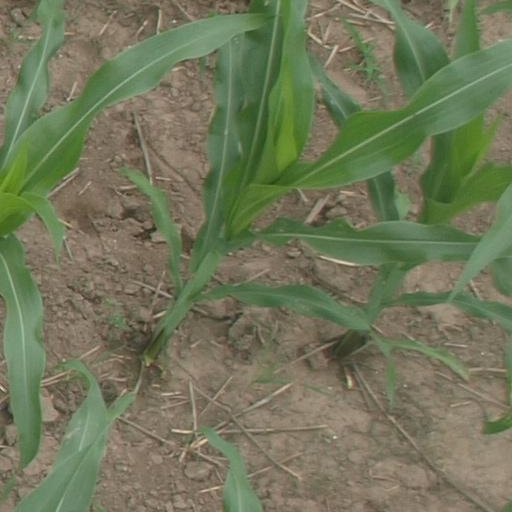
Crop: maize; corn